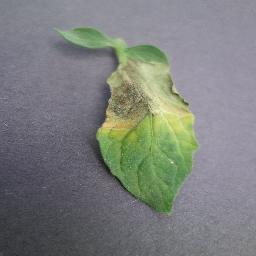
Label: Tomato___Late_blight